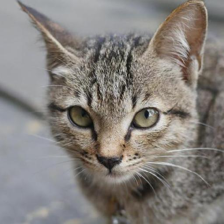
Label: animals